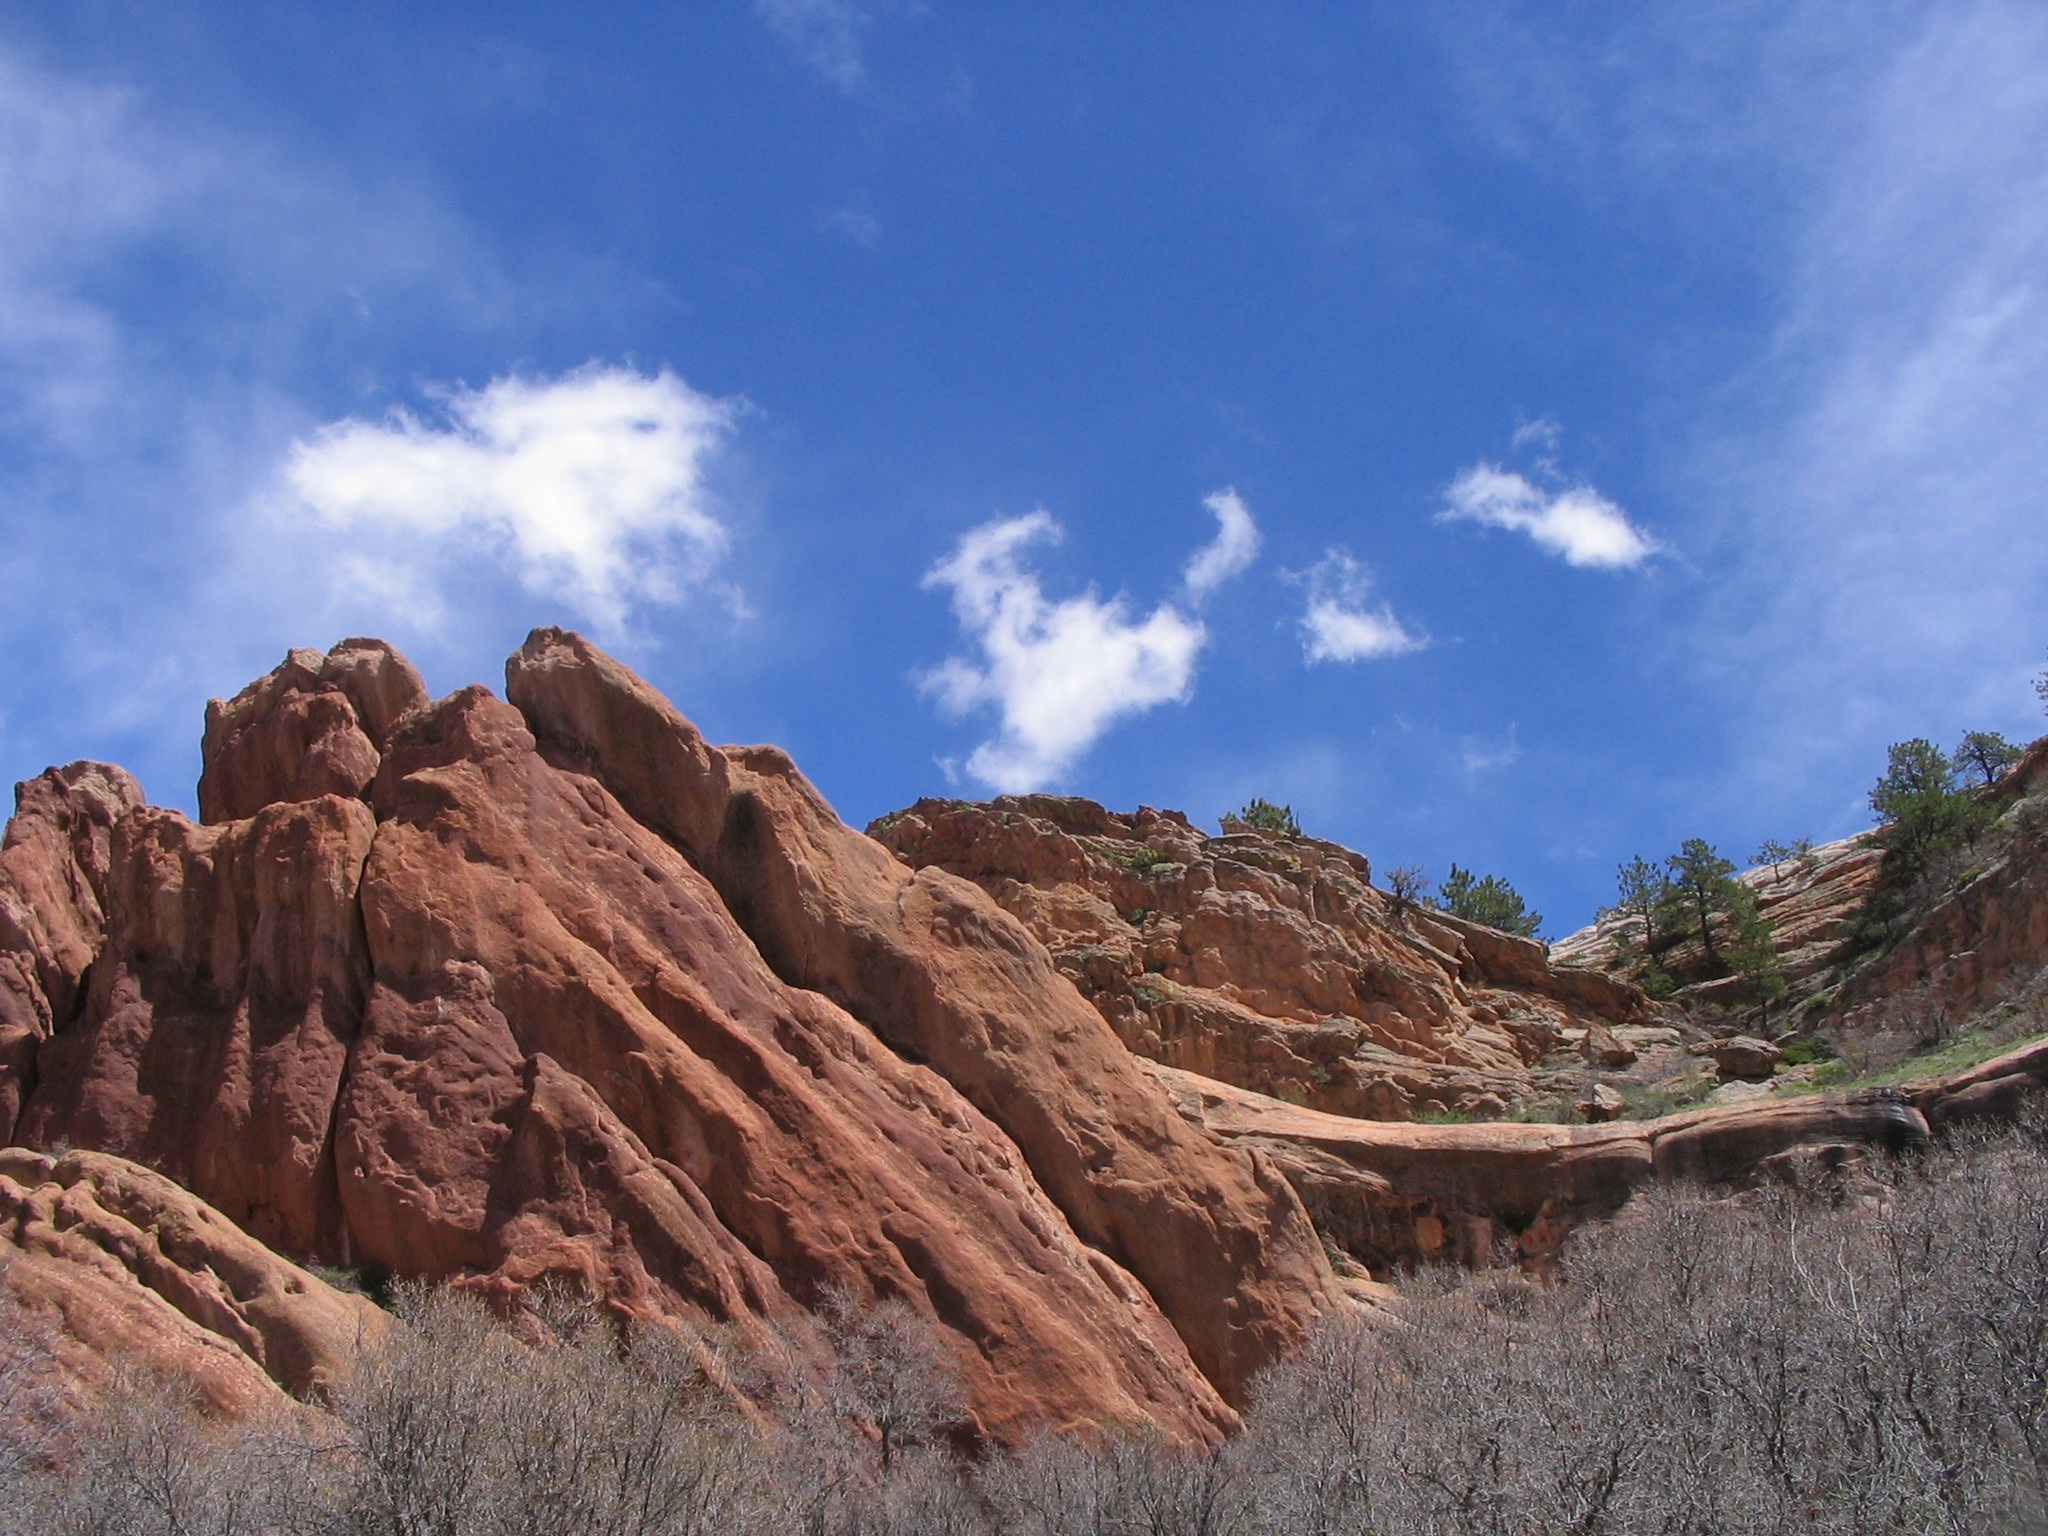
landscape, nature, rock, wilderness, mountain, cloud, sky, valley, mountain range, formation, red, park, rocky, canyon, terrain, national park, blue sky, rocks, geology, colorado, mountains, badlands, plateau, wadi, denver, butte, landform, white clouds, natural environment, geographical feature, mountainous landforms, roxborough state park